Hurricane Lidia (2023)

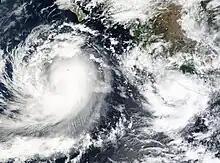
Lidia (left) strengthening, with Tropical Storm Max (right) nearing landfall, on October 9

Upon its formation, Lidia was expected to intensify to hurricane status within five days, due to sea surface temperatures of around and ample moisture. However, the presence of easterly wind shear was an early deterring factor, which displaced the convection from the center. The thunderstorms continued to pulse over the center as Lidia moved north-northwestward, a path steered by a ridge over Mexico. Despite the wind shear, Lidia was able to continue to intensify. By October 6, the storm turned toward the west, as the circulation become more closely aligned with the deepest convection, a sign of a maturing tropical cyclone. Later that day, the wind shear nearly exposed the center from the thunderstorms, although the intensity had increased to just below hurricane-force, or winds of 74 mph (118 km/h). By that time, hurricane models had conflicting simulations for the future of Lidia. In the storm's immediate future, there was a consensus that a mid-latitude trough would steer the storm northward. Some computer models anticipated that the wind shear would remain strong enough to weaken the storm, while others predicted that it would intensify while moving toward the western coast of Mexico.